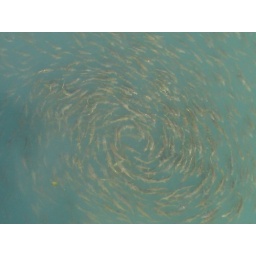
huge fish eating prasad (temple offering puffed rice) in the ganges